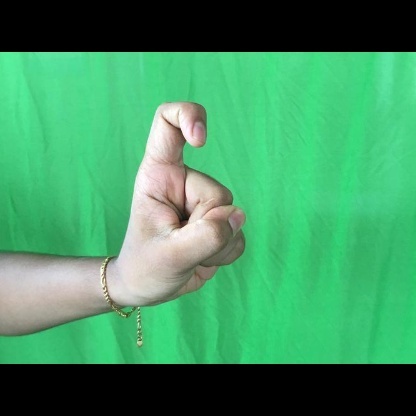
Mudra: Tamarachudam